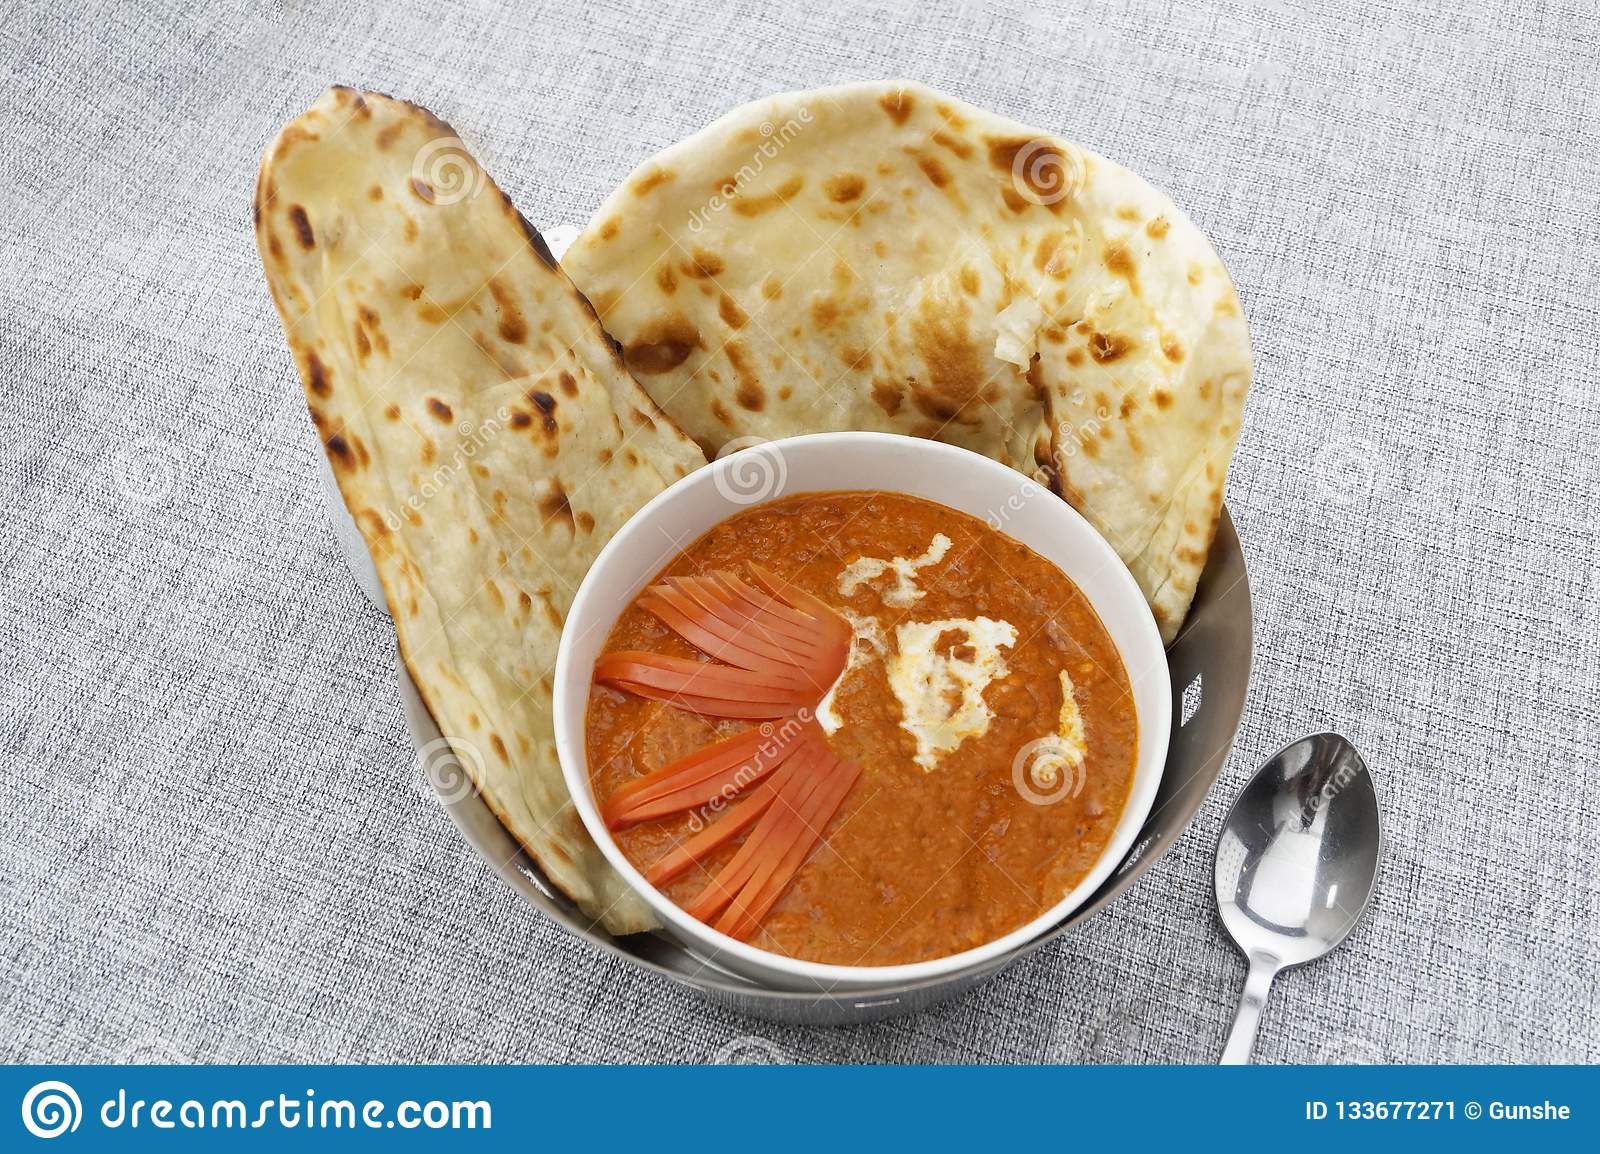
Dish: butter_naan